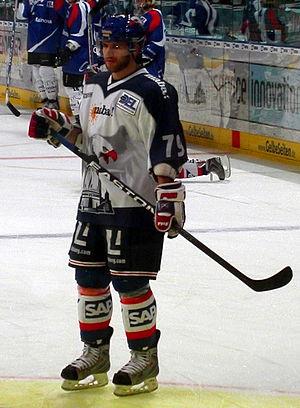
Sidney Patrick Crosby est un joueur canadien de hockey sur glace professionnel évoluant dans la Ligue nationale de hockey en tant que centre. Il fait ses débuts dans la LNH lors de la saison 2005-2006 après avoir été le premier choix du repêchage la même année. Capitaine des Penguins de Pittsburgh depuis mai 2007, il mène l'équipe à la victoire de la Coupe Stanley à l'issue de la saison 2008-2009. Il remporte avec les Penguins deux nouvelles Coupes Stanley en 2016 et 2017.
Mario Scalzo Jr est un joueur professionnel de hockey sur glace canado-Italien. Il évolue au poste de défenseur.